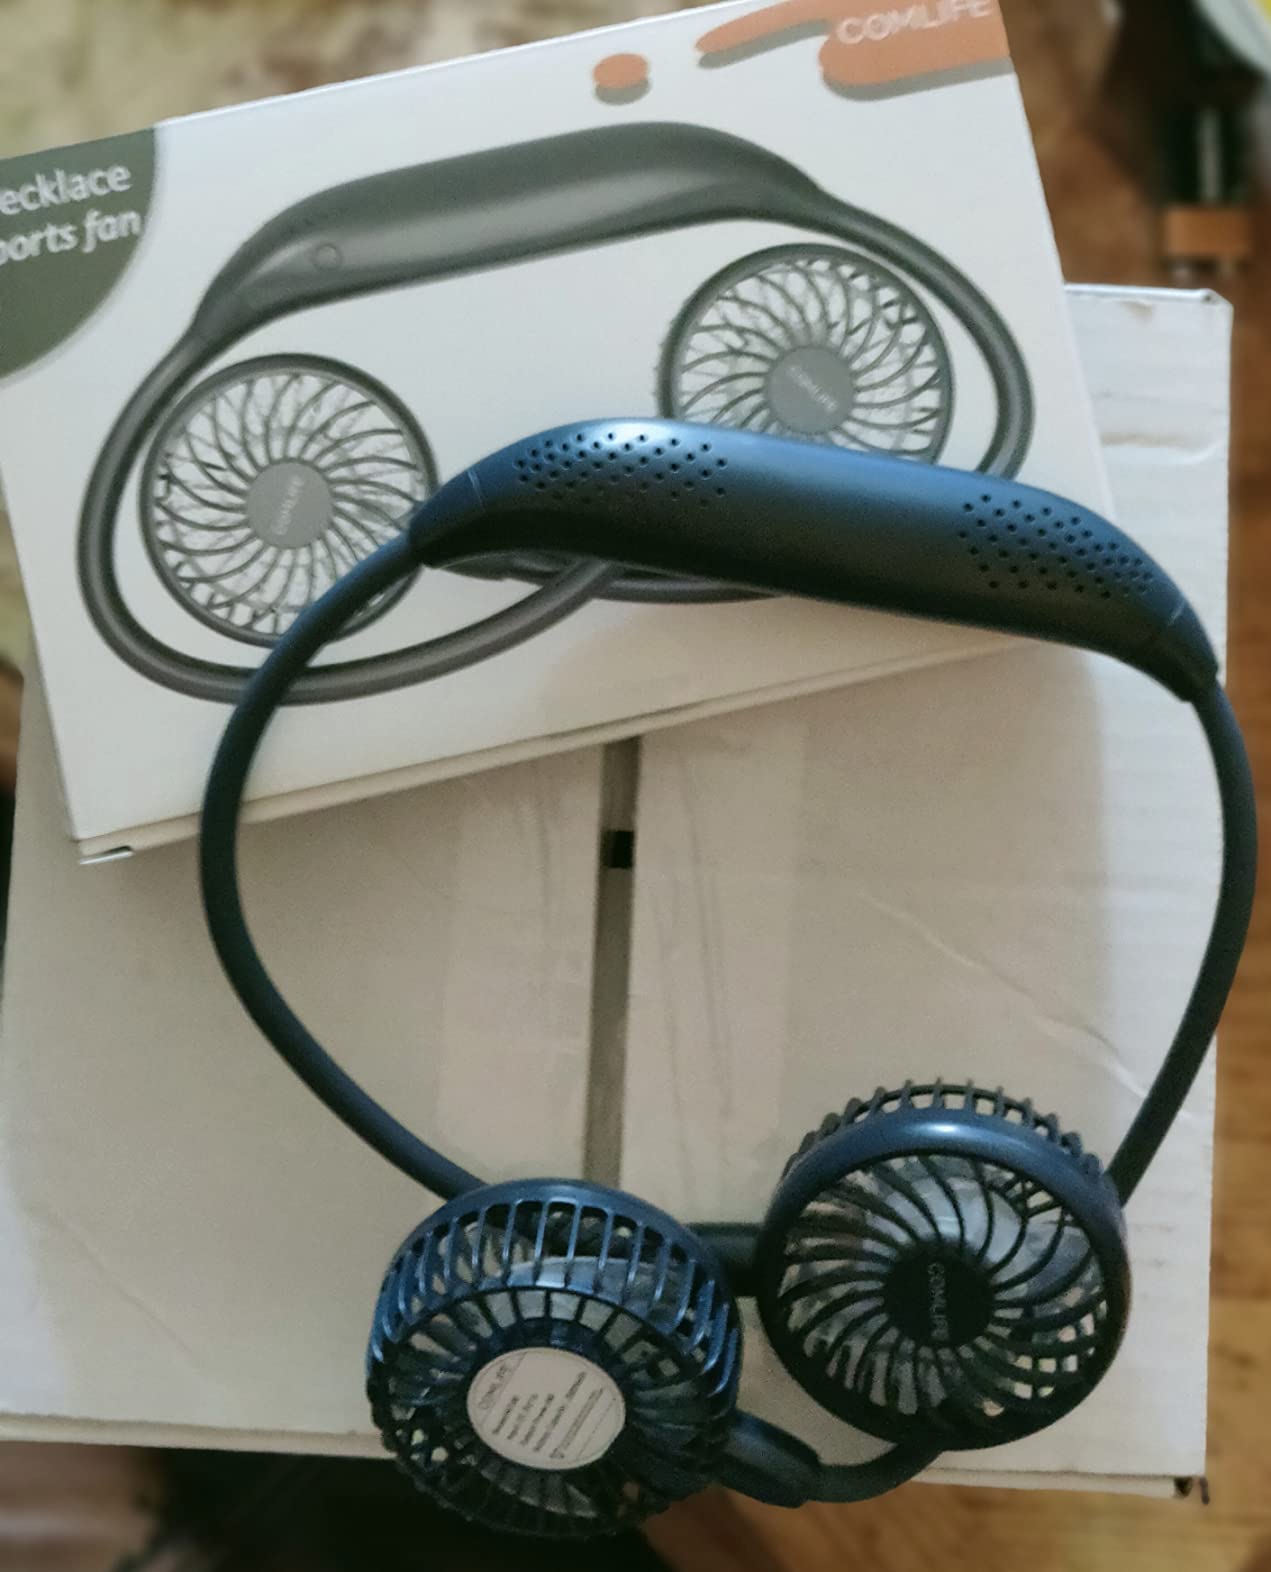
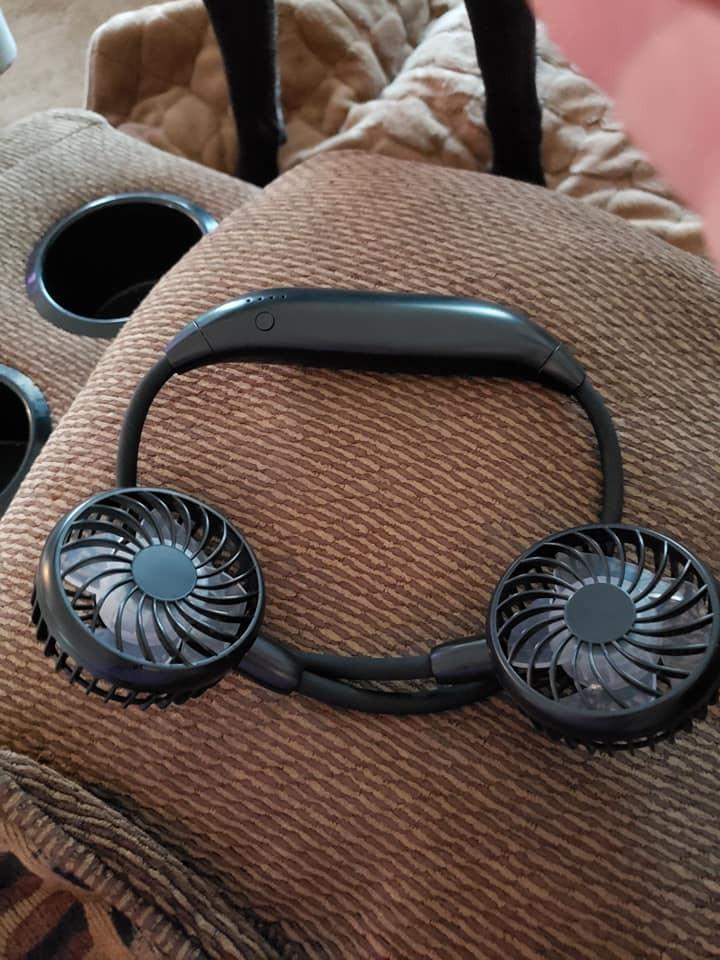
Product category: fan
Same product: no